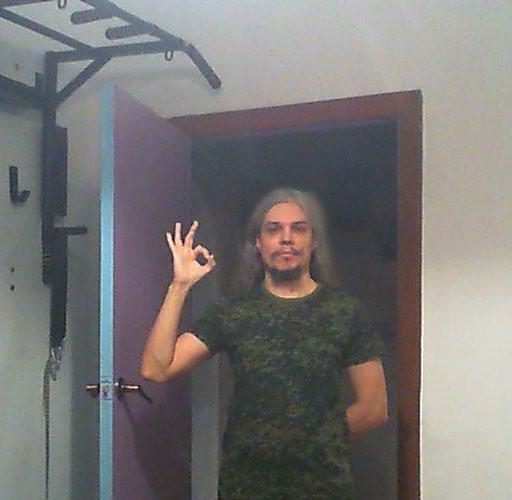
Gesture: ok